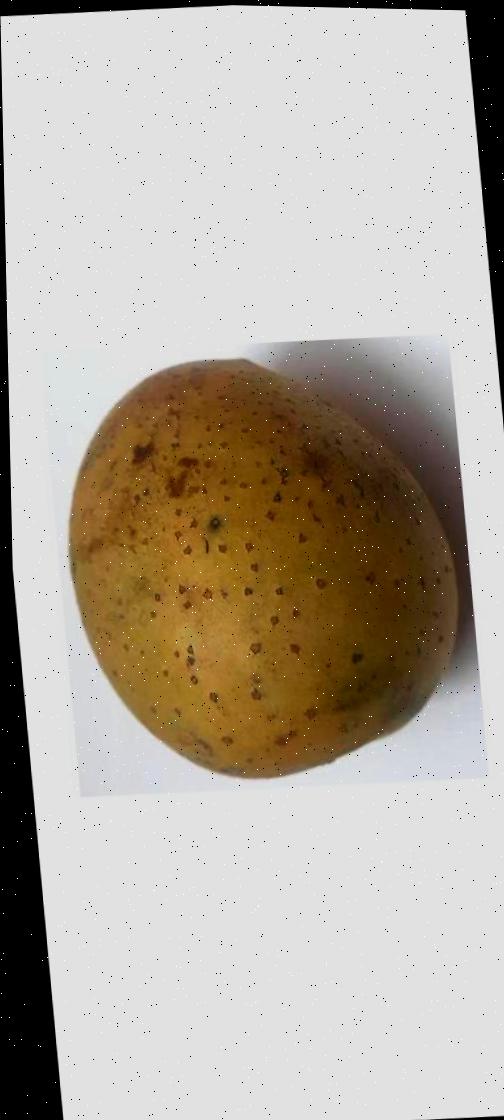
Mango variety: Gourmoti